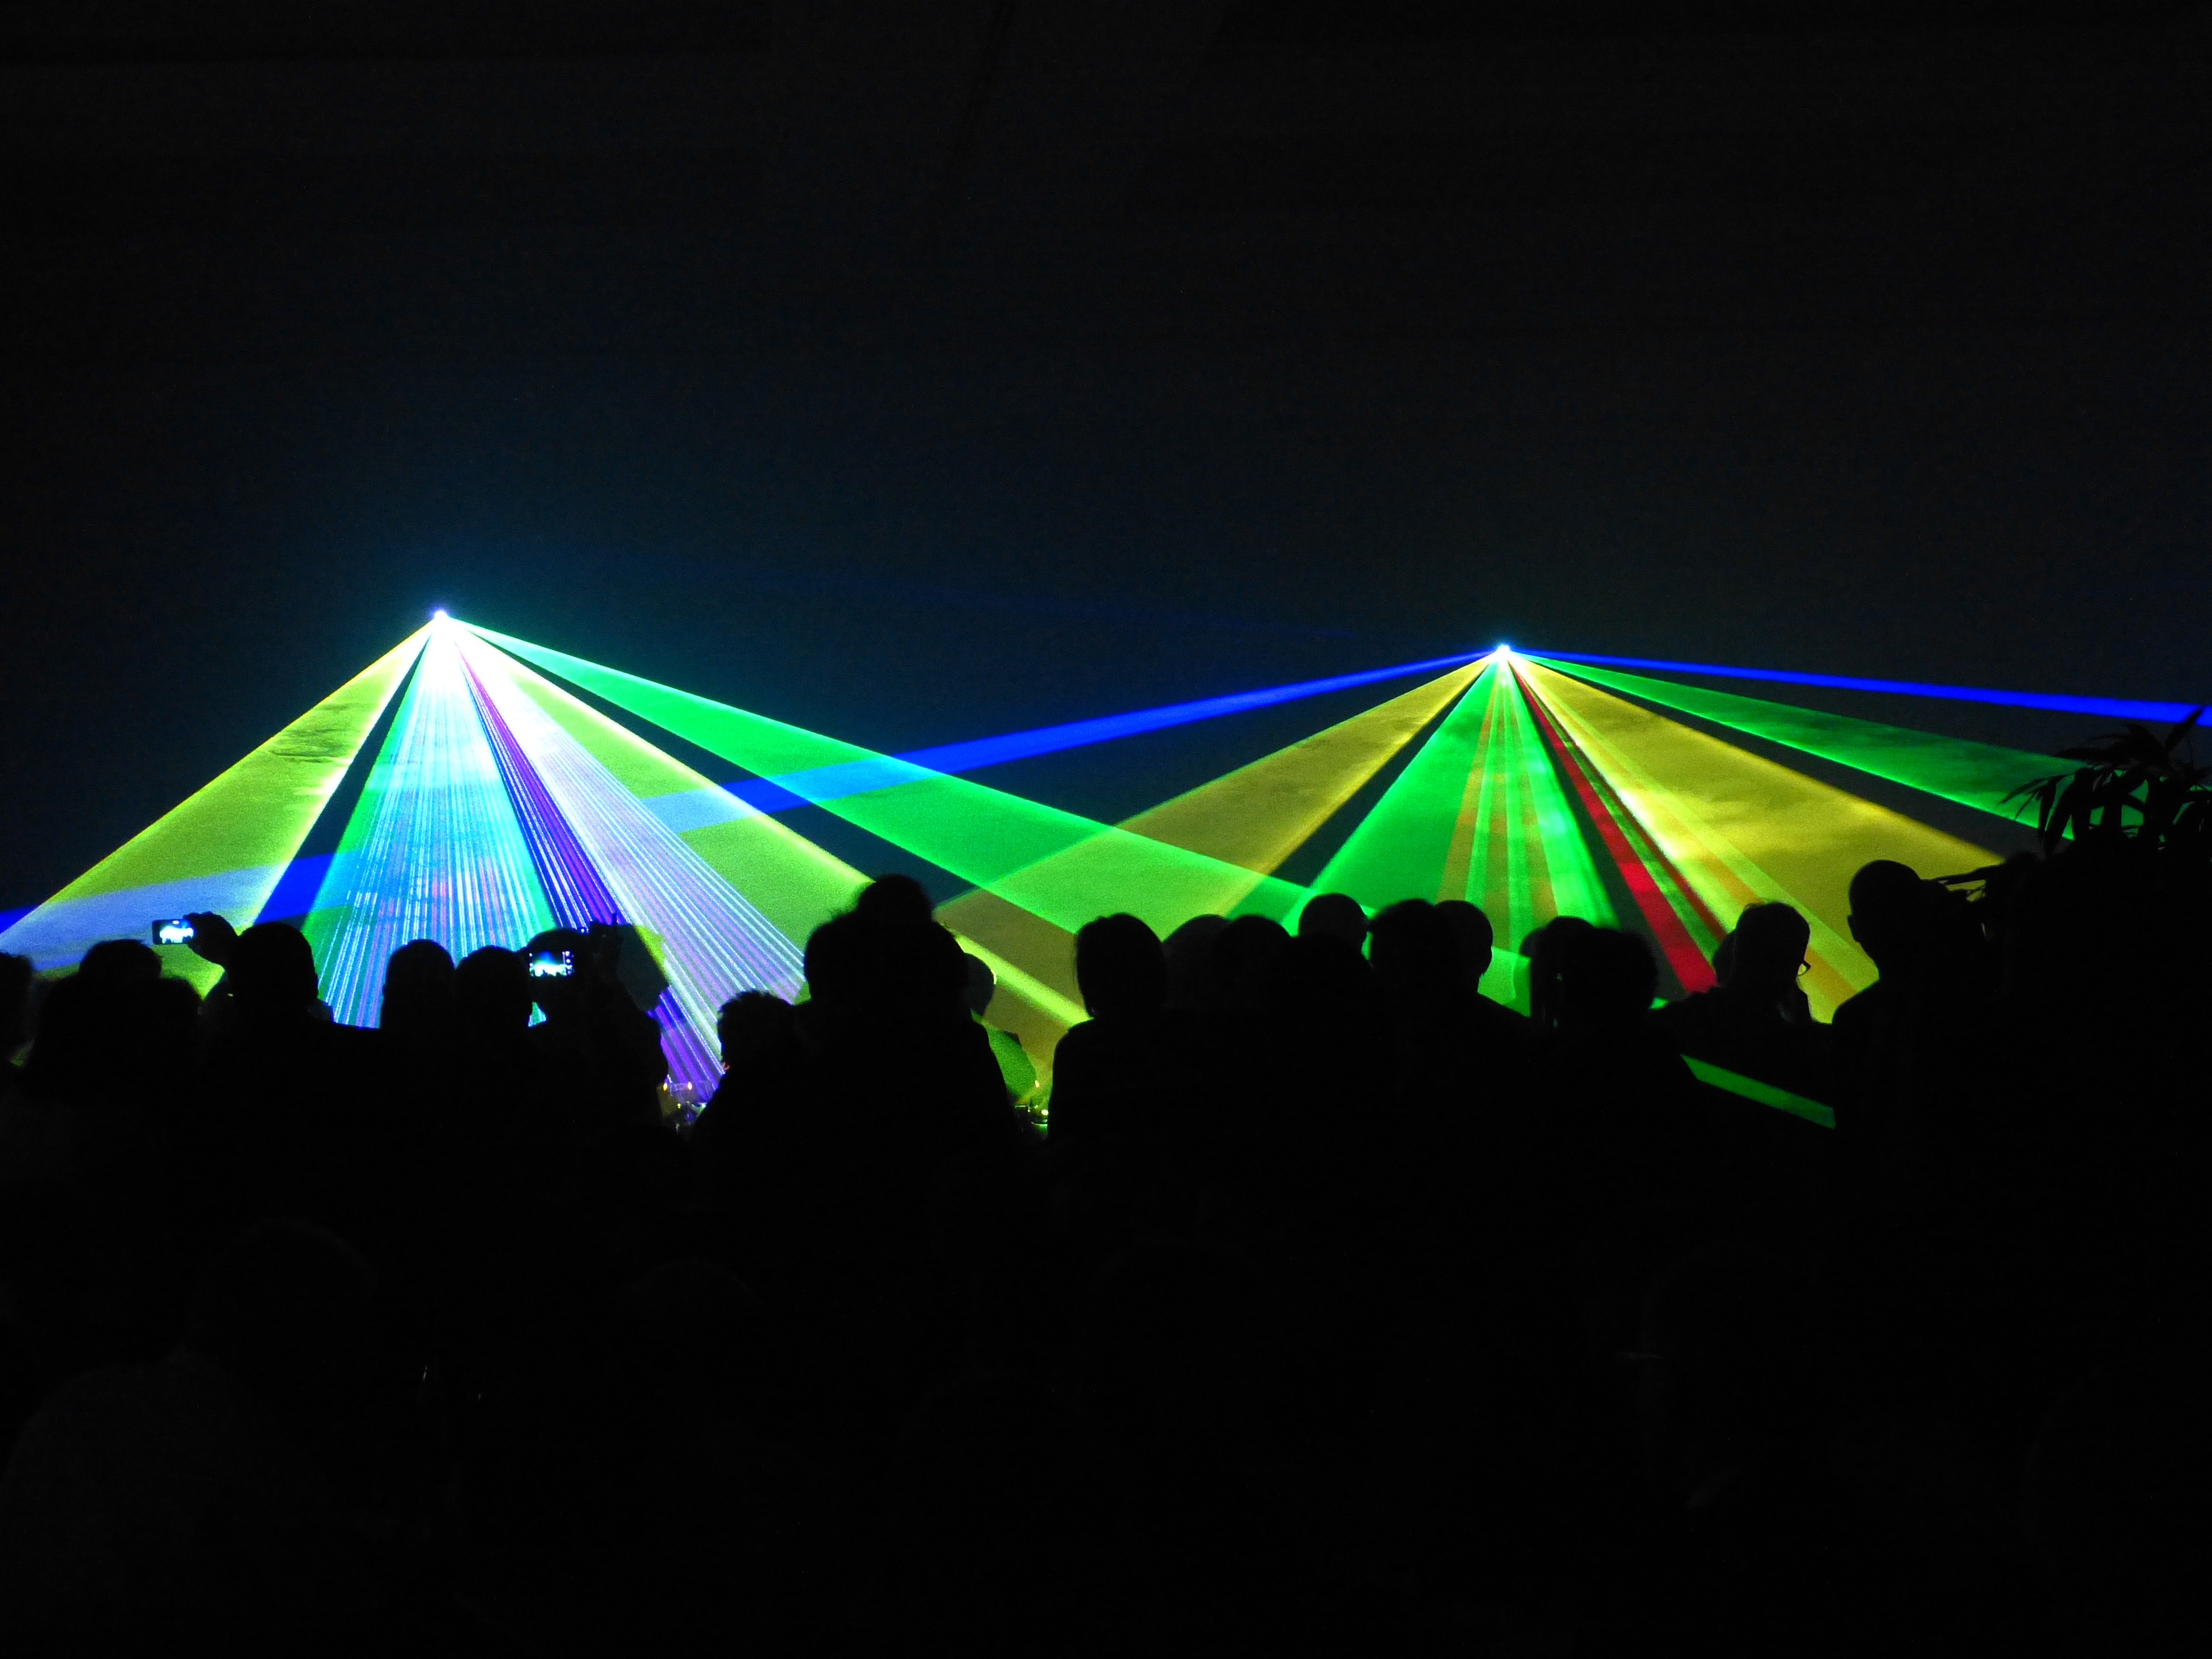
light, night, ray, color, show, colorful, optics, laser, celebrate, light show, rays, light beam, shape, laser show, artificial light, atmosphere of earth